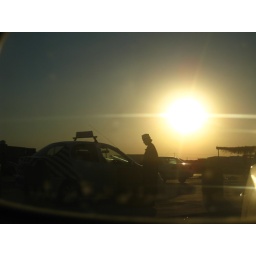
Man in dishdasha standing outside a learner car at the drums in Al Ma'abelah in the late afternoon.